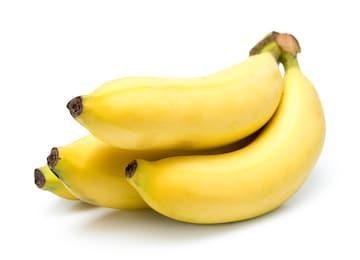
Label: banana